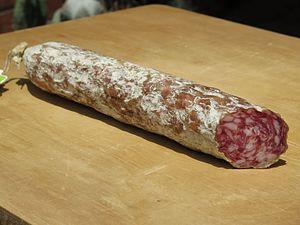
Le salami est un type de saucisson originaire d'Italie. Son nom est le pluriel de salame, mot italien issu du verbe salare qui signifie « saler ».
Le Frioul-Vénétie Julienne est une région autonome de l'Italie septentrionale, peuplée de 1,2 million d'habitants, avec une superficie de 7 924 km². Elle a comme capitale Trieste.